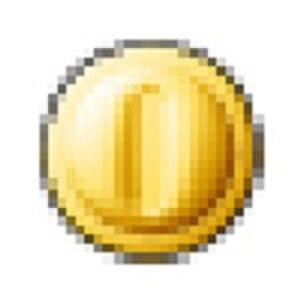
Une pièce dans un jeu vidéo (NewtonAdventure), par devnewton
Un item, dans le domaine du jeu vidéo, est un objet qui peut être collecté par un joueur ou, par un personnage non-joueur. Les items peuvent être utilisés comme consommables avec des effets positifs ou négatifs. Ils peuvent être relativement permanents, avec les armes ou les armures. Des items sans aucune valeur peuvent permettre d'avancer dans l'histoire du jeu, à travers des quêtes, c'est particulièrement le cas dans les jeux de rôle.